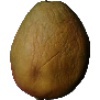
Label: Papaya 1